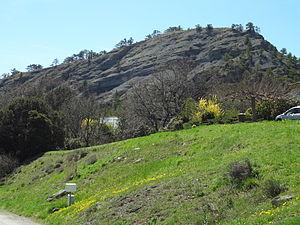
La montagne de Lure est une montagne des Préalpes de Haute-Provence, située dans le département des Alpes-de-Haute-Provence. Elle appartient à la même formation géologique que le plateau d'Albion, qu'elle jouxte, et le mont Ventoux. Cette chaîne s'allonge sur 42 kilomètres de long, culmine au signal de Lure et présente un relief très contrasté entre l'adret calcaire, coupé de combes et de vallons, et l'ubac marneux, où s'accumulent monts et ravins.
Aubignosc est une commune française, située dans le département des Alpes-de-Haute-Provence en région Provence-Alpes-Côte d'Azur.